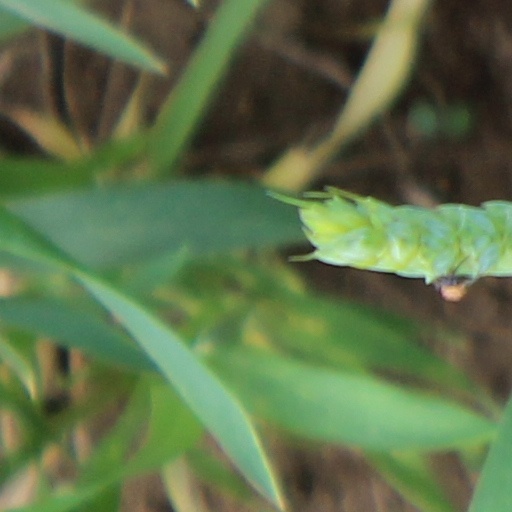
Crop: wheat